Rail trail

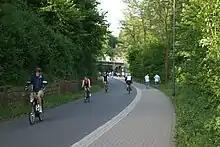
The "Nordbahntrasse" in Wuppertal, Germany

In North America, the decades-long consolidation of the rail industry led to the closure of a number of uneconomical branch lines and redundant mainlines. Some were maintained as short line railways, but many others were abandoned. The first abandoned rail corridor in the United States converted into a recreational trail was the Elroy-Sparta State Trail in Wisconsin, which opened in 1967. The following year the Illinois Prairie Path opened. The conversion of rails to trails hastened with the federal government passing legislation promoting the use of railbanking for abandoned railroad corridors in 1983 which was upheld by the U.S. Supreme Court in 1990. This process preserves rail corridors for possible future rail use with interim use as a trail. By the 1970s, even main lines were being sold or abandoned. This was especially true when regional rail lines merged and streamlined their operations. As both the supply of potential trails increased and awareness of the possibilities rose, state governments, municipalities, conservation authorities, and private organizations bought the rail corridors to create, expand or link green spaces.